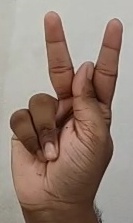
ASL sign: K